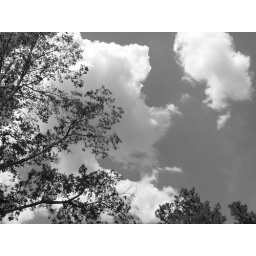
Pretty clouds in black and white